Egypt national football team

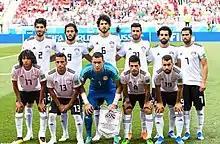
Egypt national team at the 2018 FIFA World Cup in Russia

In the qualification process for the 1938 World Cup, Egypt withdrew. They did not enter 1950 qualification. In 1954 qualifying, they faced Italy but failed to qualify. Egypt first participated in the first Africa Cup of Nations tournament in 1957. In their first game, a semi-final, they faced Sudan, winning 2–1; Egypt won 4–0 in the final. They withdrew for the 1958, and one year later, Egypt were AFCON champions again. There were only three teams in that tournament, Ethiopia, Sudan, and Egypt, who were undefeated.